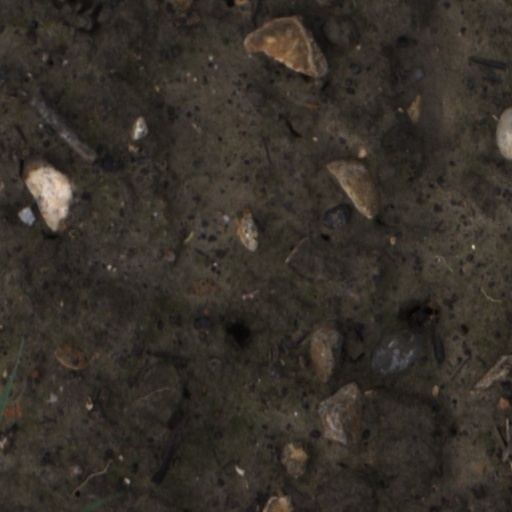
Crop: wheat